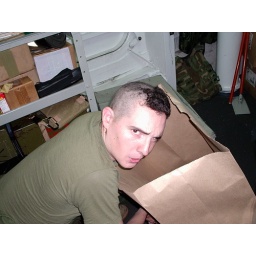
Well, I don't think I'd look much better hunched over a paper bag with half my hair missing.